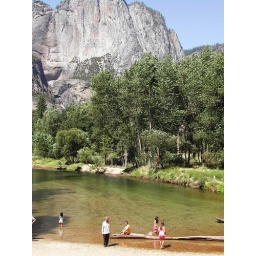
A refreshing dip in the cool river water